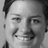
Emotion: happy